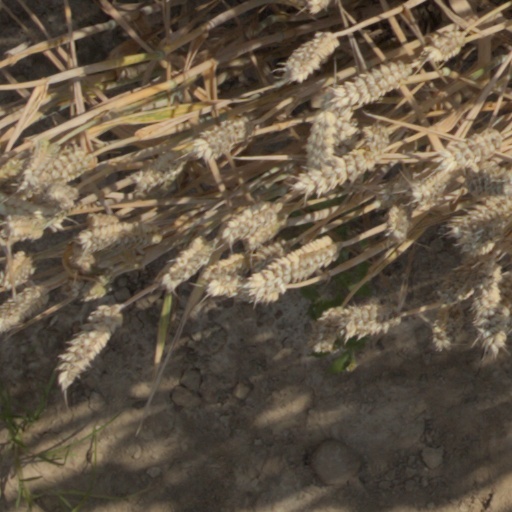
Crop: wheat